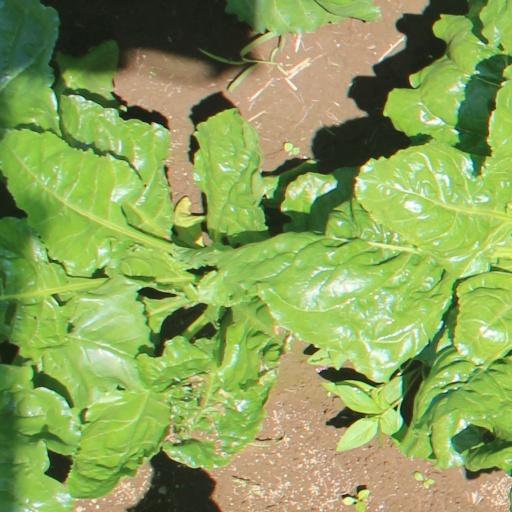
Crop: sugar beet